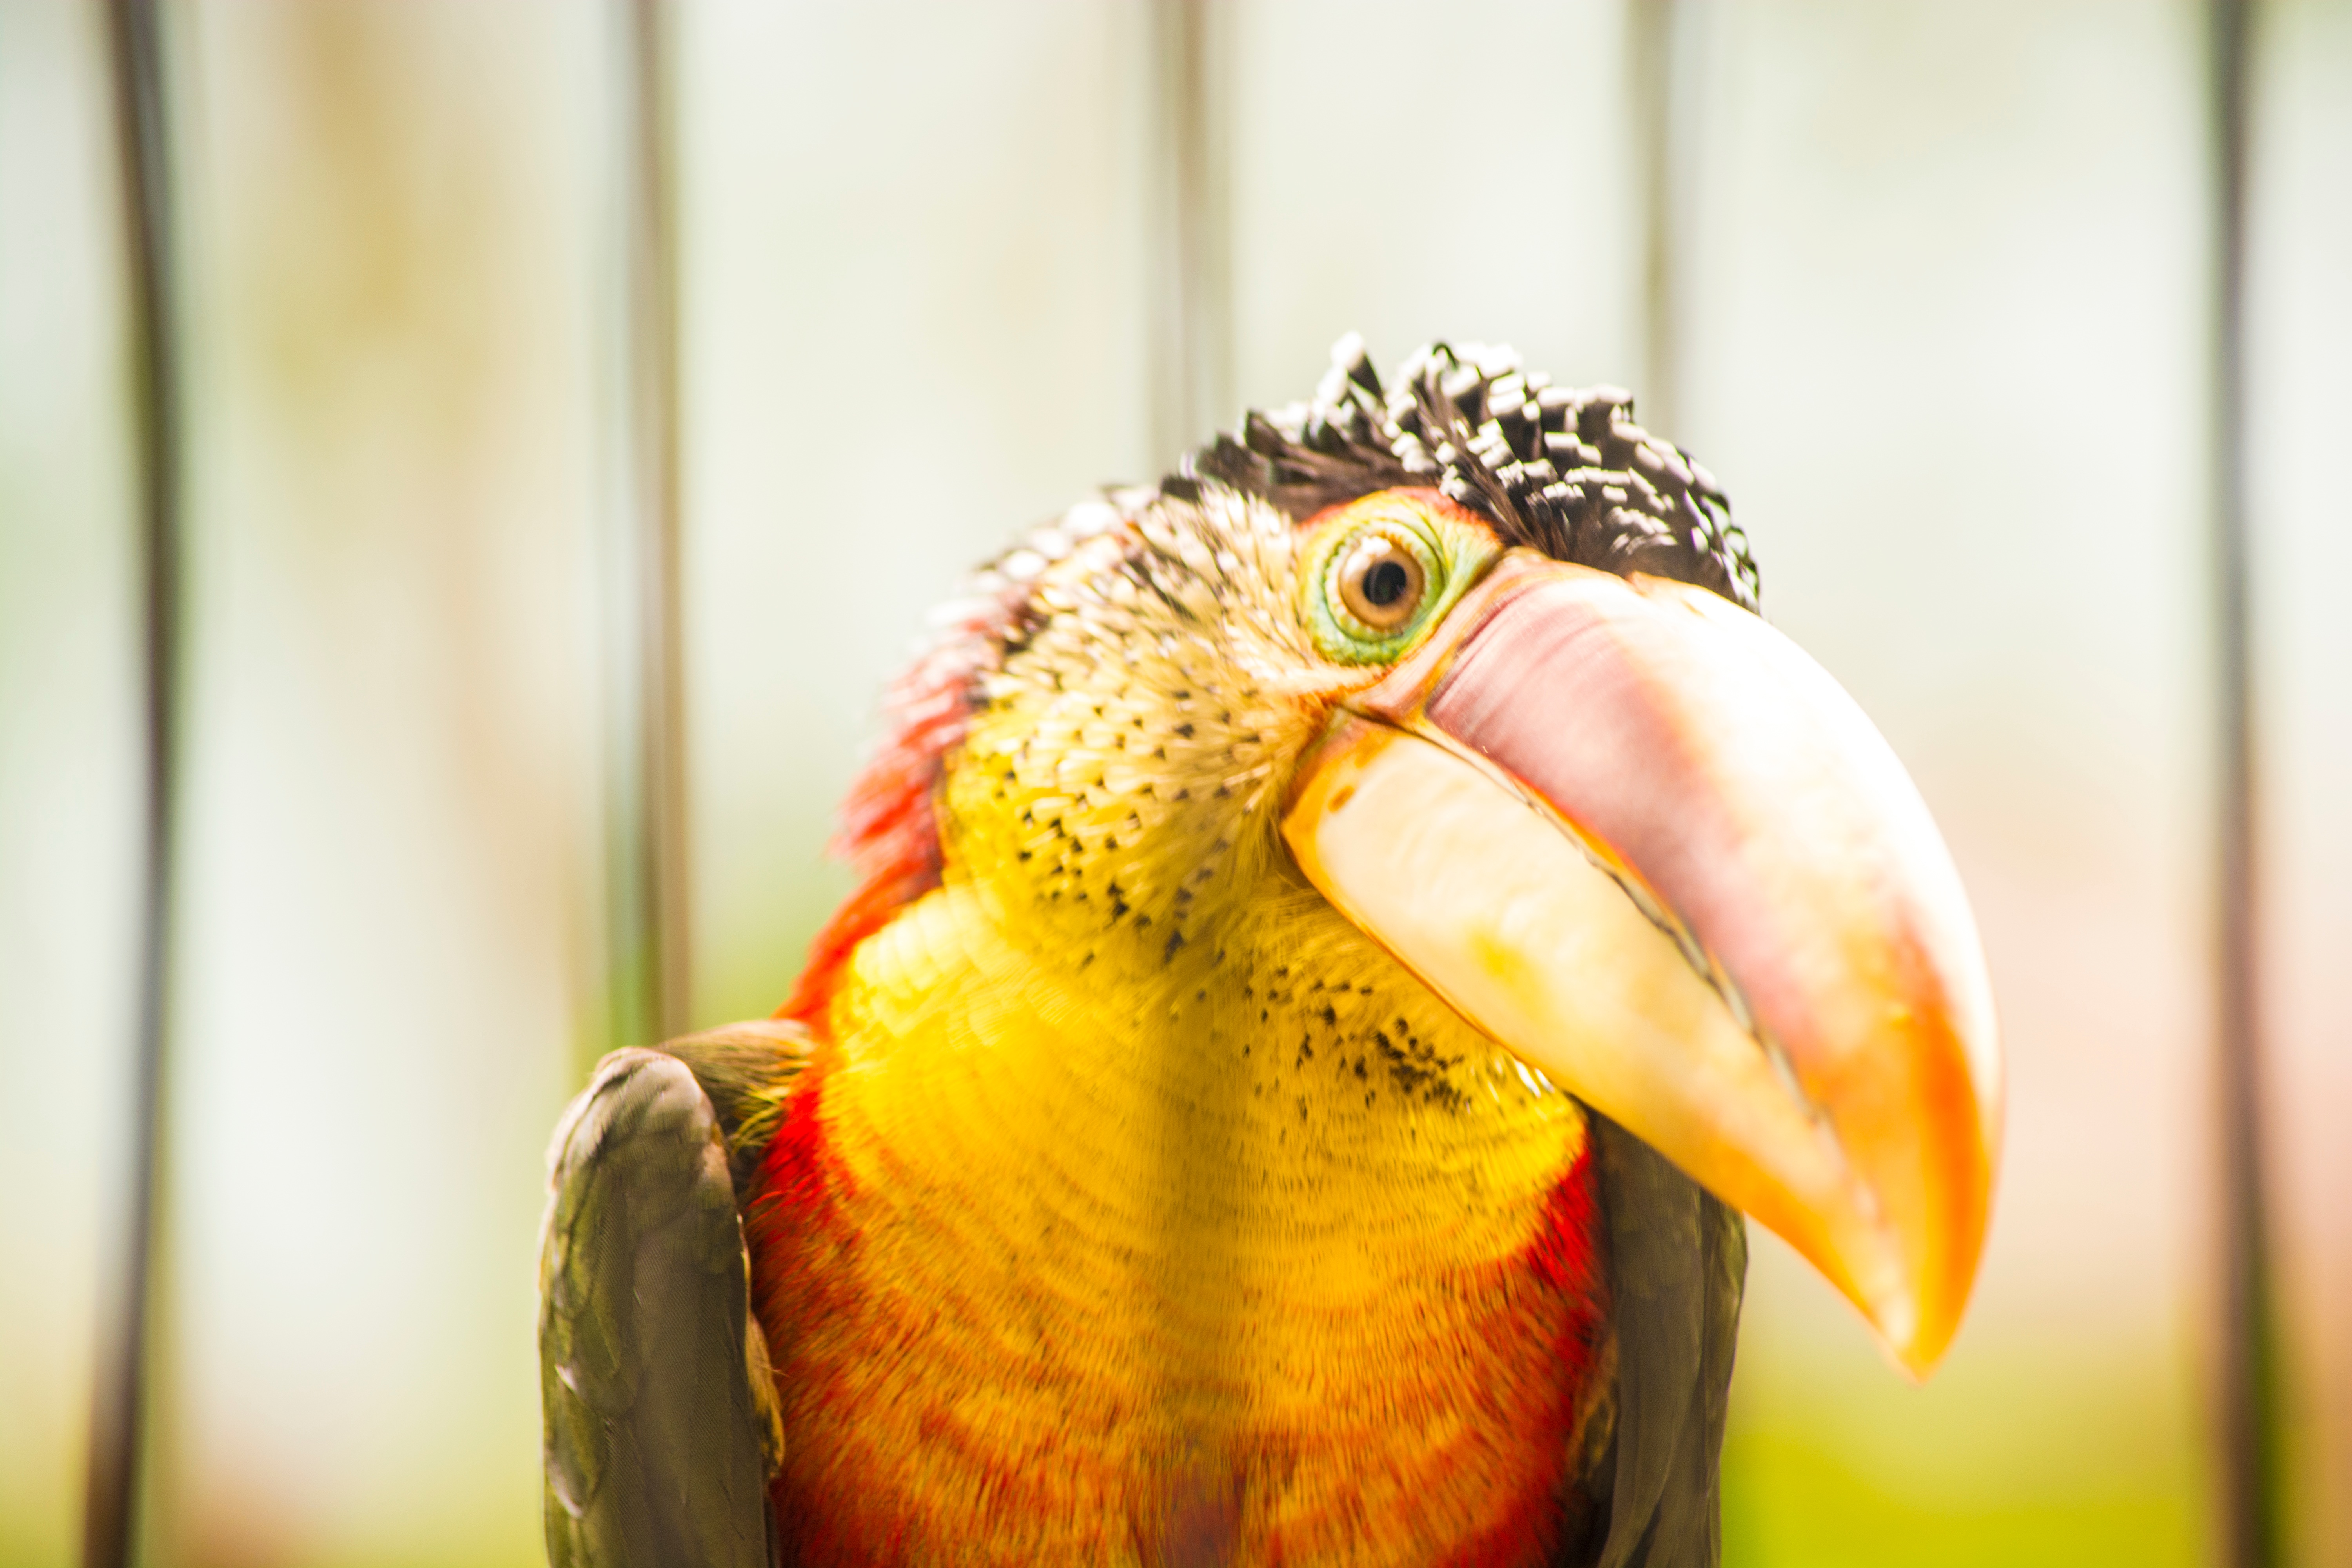
bird, photography, flower, wildlife, beak, yellow, fauna, close up, vertebrate, macro photography